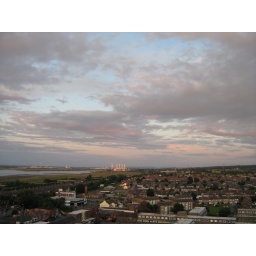
clouds at dusk over river